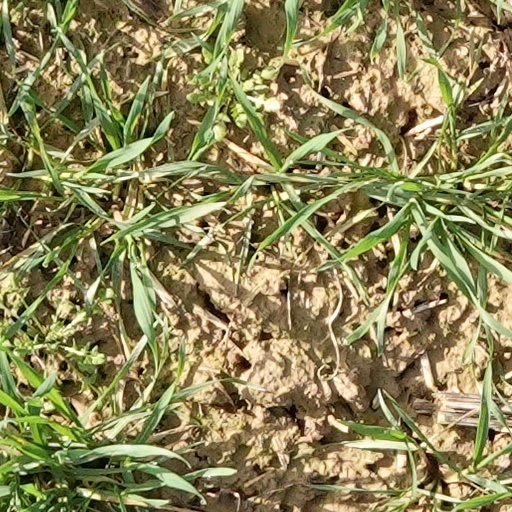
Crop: wheat